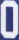
Number: 0